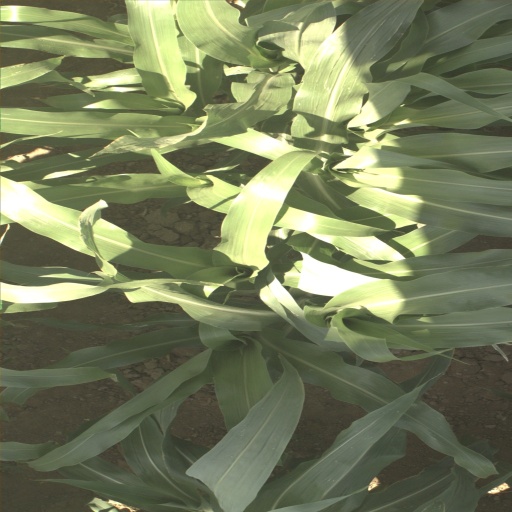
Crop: sorghum